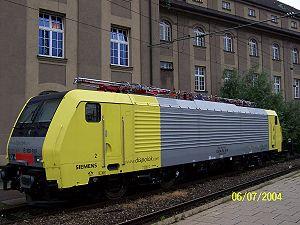
EuroSprinter est le nom d'une famille de locomotives électriques déclinant un principe modulaire adapté au marché européen par Siemens. Le nom de produit interne à Siemens est ES 64, où ES est l'abréviation de EuroSprinter et le nombre 64 indique la puissance de 6 400 kW.